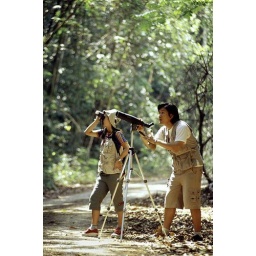
Popular activities in Khao Yai National Park include butterfly and bird watching.